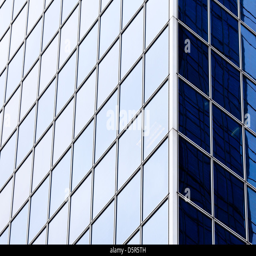
glass windows in a modern high - rise building